Dushanbe

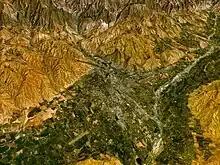
Dushanbe in the Gissar Valley

In the 1980s, environmental problems and crime began to increase. Mass violence, hooliganism, binge drinking, and violent assaults became more common. There was an attack on foreign students at the Agricultural Institute in 1987 and a riot in the Pedagogical Institute two years later. Increasing regionalism also destabilized the SSR.